Spider-Man Comics Weekly

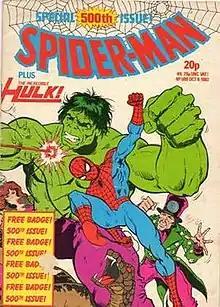
"Spider-Man" #500 (Oct. 6, 1982)

The 1977–1979 "The Amazing Spider-Man" live-action television series inspired yet another title change, in October 1981; the Spider-Man weekly also changed to more of a magazine format, with photo essays, reader comments, contests, and the like (as well as the obligatory reprints of Marvel US material). The format also changed to 28 pages with 8 pages of colour - a marked difference to others titles when almost all UK comics were still black and white except for their covers and perhaps the centre spread. The colour pages were printed on a glossier paper. Only the Spider-Man strip ran during these issues.